Ruenes

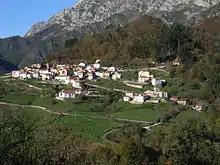
Panorama of Ruenes.

Ruenes is one of eight parishes (administrative divisions) in Peñamellera Alta, a municipality within the province and autonomous community of Asturias, in northern Spain.